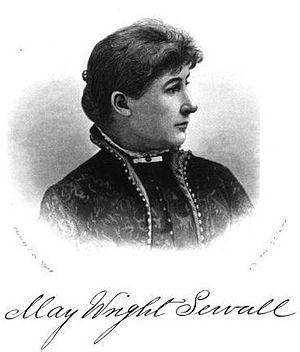
May Wright Sewall est une militante féministe américaine. Elle est notamment dirigeante du comité exécutif de la National Woman Suffrage Association de 1882 à 1890, et présidente du Conseil international des femmes entre 1899 et 1904. Elle a également milité pour l'éducation et la paix.